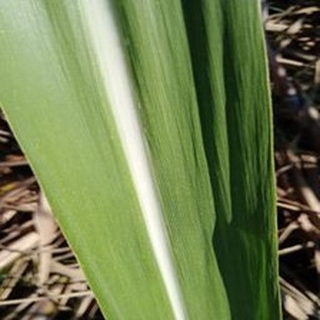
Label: healthy_sugarcane